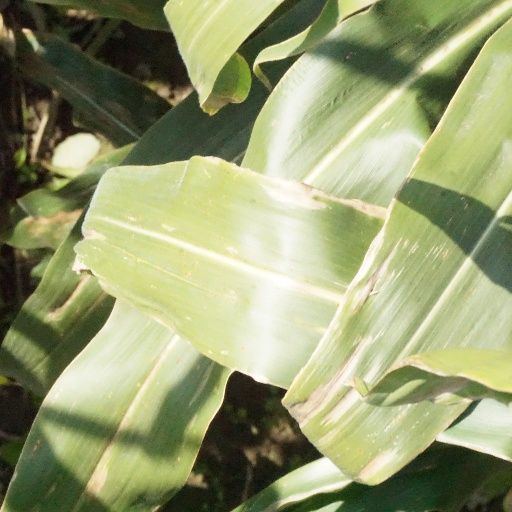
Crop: maize; corn